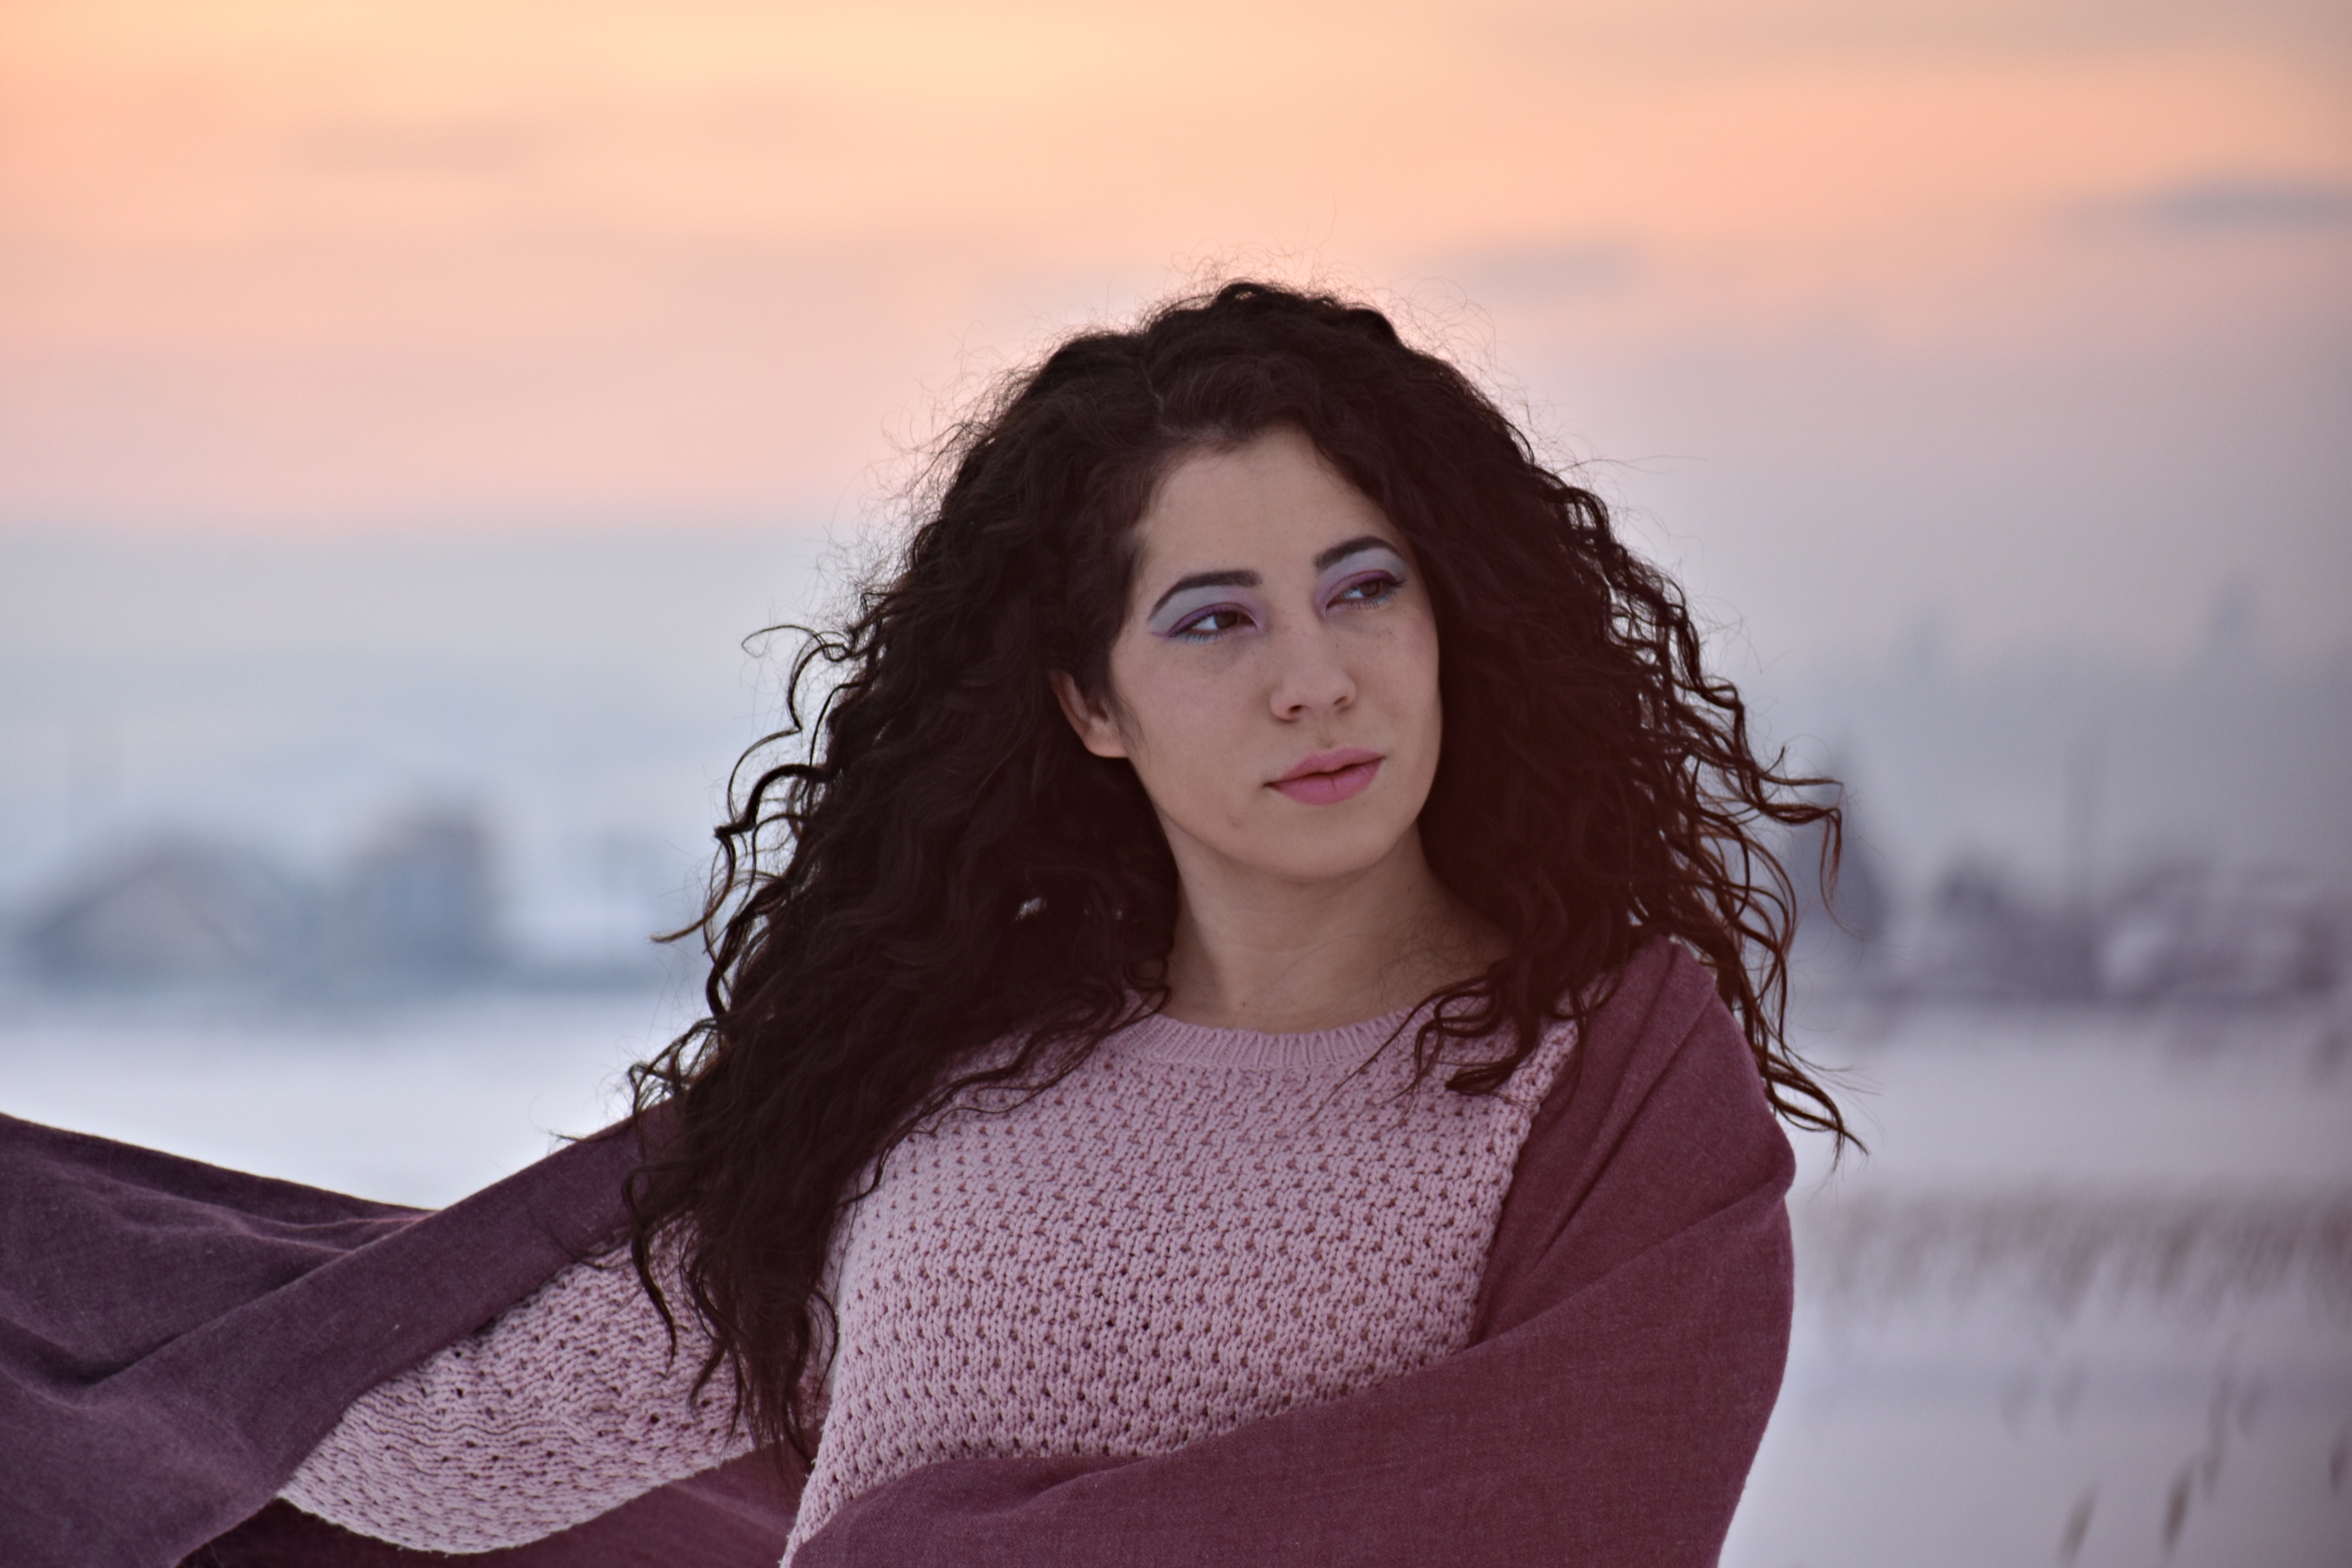
hair, face, lip, blue, beauty, red, sky, hairstyle, skin, head, eye, pink, eyebrow, black hair, long hair, brown hair, photography, fashion, smile, sunlight, photo shoot, flash photography, portrait photography, model, portrait, dress, cloud, happy, sea, magenta